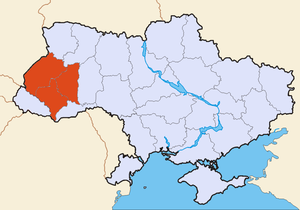
Position de la Galicie en Ukraine
La collaboration en Ukraine durant la Seconde Guerre mondiale désigne l'engagement de certains Ukrainiens auprès des nazis, avant et pendant la Seconde Guerre mondiale, dès 1930, et se manifeste sous diverses formes, comme de l'assistance et de la coopération dans la lutte contre les communistes et les Juifs.
La Galicie est une province de l'empire d'Autriche formée en 1772 à partir des territoires polonais annexés lors du premier partage de la Pologne. D’une superficie d’environ 78 000 km², elle est restée autrichienne jusqu'à la fin de la Première Guerre mondiale. Elle est actuellement répartie entre la Pologne pour sa partie ouest, et l’Ukraine pour sa partie est.